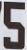
Number: 5